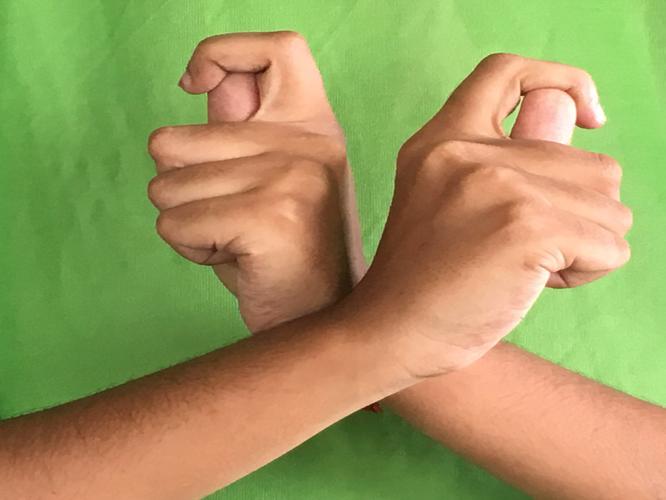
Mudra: Berunda
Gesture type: double_hand